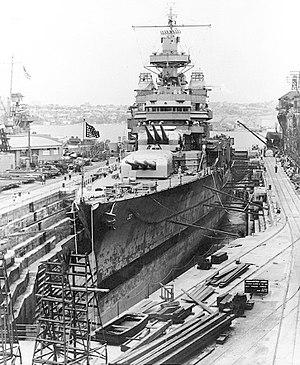
Le USS Portland (CA-33) était un croiseur lourd de classe Portland appartenant à l’United States Navy. Construit dans les années trente, il fut lancé le 21 mai 1932 et participa à la Guerre du Pacifique. Il fut retiré du service en 1946 et mis à la casse en 1959.
La bataille navale de Guadalcanal, qui eut lieu entre le 12 et le 15 novembre 1942, fut l'engagement naval décisif entre la marine impériale japonaise et la marine américaine durant la bataille de Guadalcanal dans le théâtre Pacifique de la Seconde Guerre mondiale. Elle est également appelée troisième et quatrième batailles de l'île de Savo, bataille des Salomon, bataille du vendredi 13 et troisième bataille des Salomon dans les sources japonaises.
La classe Portland est une classe de deux croiseurs lourds de l'US Navy des années 1930. Elle a été la troisième construite conformément aux stipulations du traité de Washington de 1922, limitant le déplacement à un maximum de 10 000 tonnes et le calibre maximum à 8 pouces pour la batterie d'artillerie principale. Les deux navires ont eu un rôle notable dans la guerre du Pacifique. Le croiseur éponyme a été l'un des plus décorés de l'US Navy, avec 16 citations pour le service Asie-Pacifique, et l'USS Indianapolis a été, sauf indisponibilité, le navire amiral de l'amiral Spruance pendant son temps de commandement des forces navales américaines du Pacifique central et a été perdu dans des circonstance dramatiques.